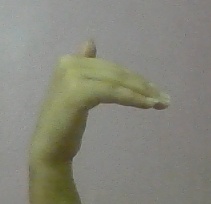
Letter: khaa